Harry Gant

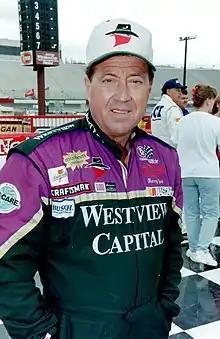
Gant in 1996 at North Wilkesboro Speedway

Harold Phil Gant (born January 10, 1940) is an American former stock car racing driver best known for driving the No. 33 Skoal Bandit car on the NASCAR Winston Cup Series circuit during the 1980s and 1990s. Gant won 31 NASCAR races combined between the Cup Series and Busch Series, and had a four-race win streak on the Cup circuit in 1991. Gant had a best result of second in the points championship in 1984.